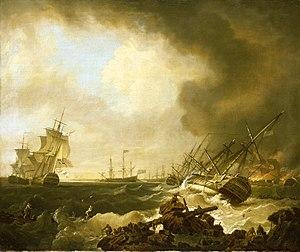
La bataille des Cardinaux, novembre 1759. Bataille nommée en Angleterre ""Battle of Quiberon bay"" (Détail. L'immense ciel a été en partie coupé). À droite, Le Soleil-Royal et Le Héros, en feu